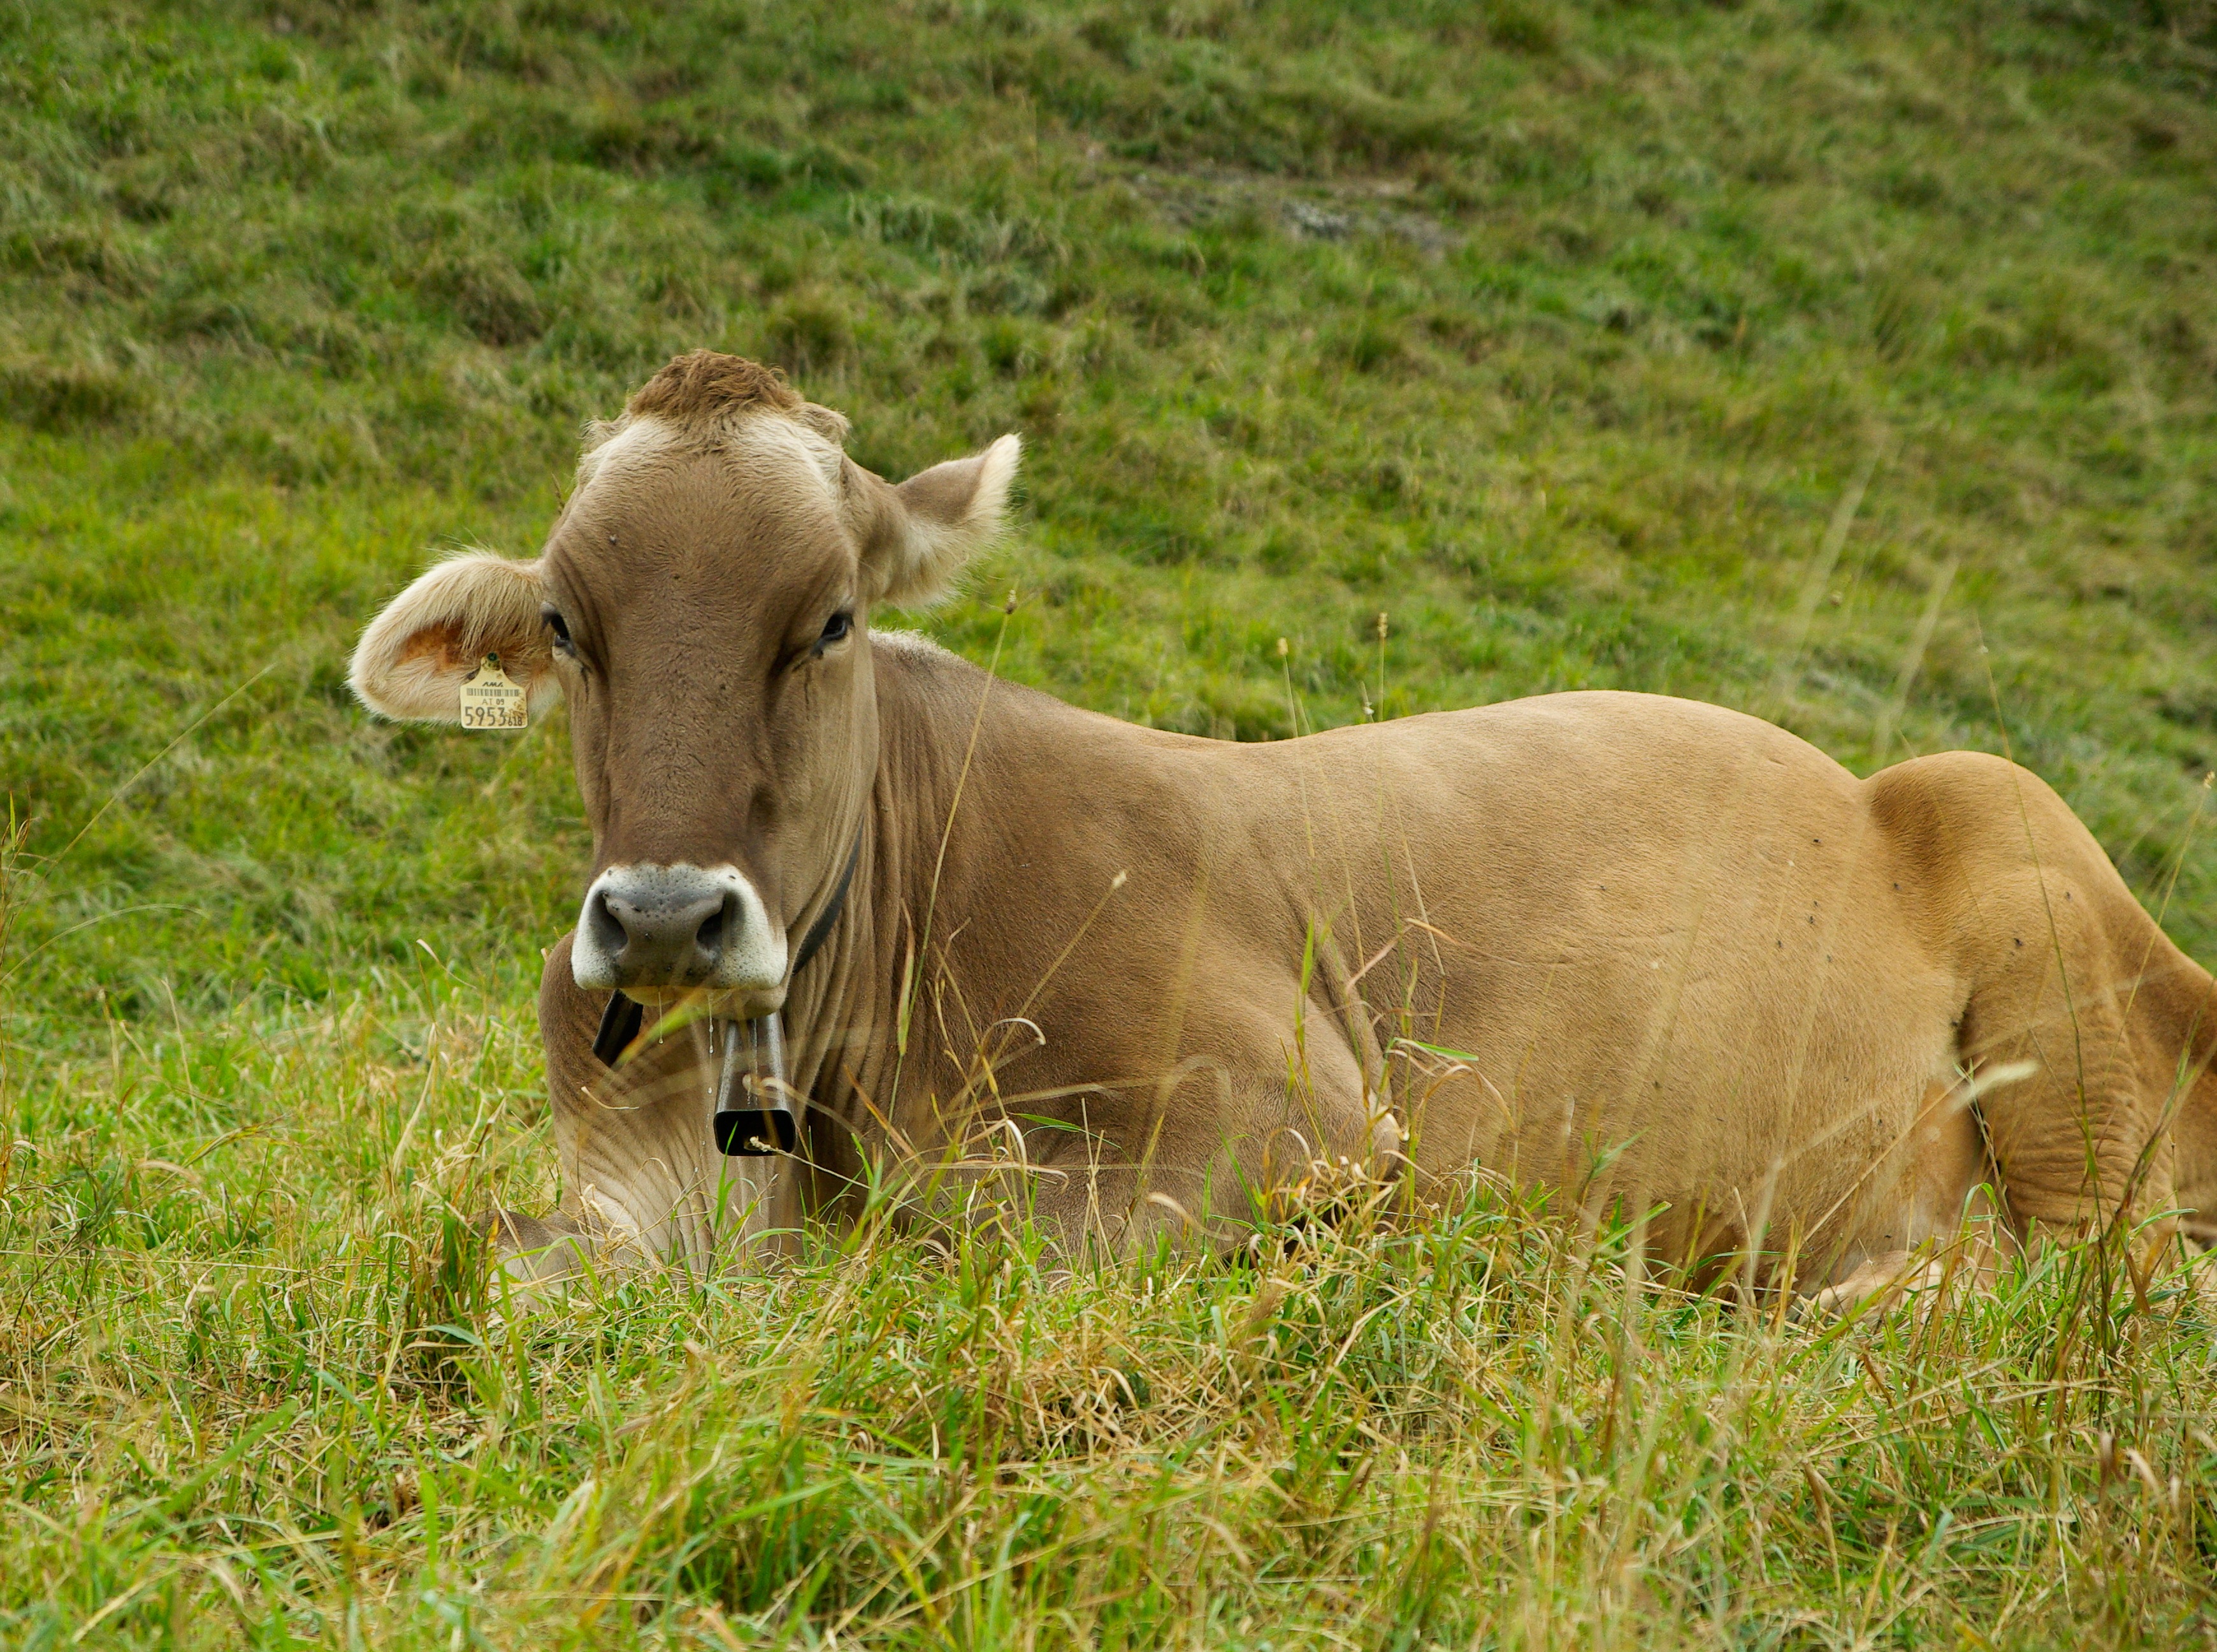
grass, field, farm, meadow, wildlife, cow, cattle, herd, pasture, grazing, mammal, fauna, grassland, habitat, breeding, rural area, cattle like mammal